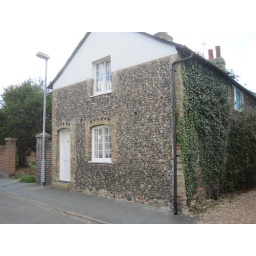
I liked the bottles embedded into the wall above the door and window.